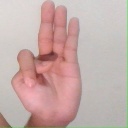
अक्षर: भ